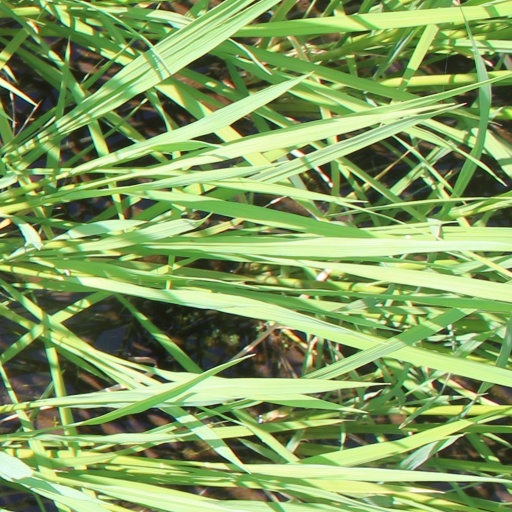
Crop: rice